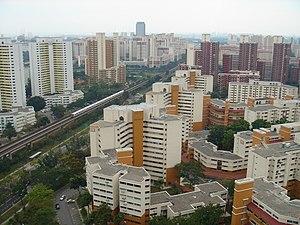
L'urbanisation est un mouvement historique de transformation des formes de la société que l'on peut définir comme l'augmentation du nombre de ceux qui habitent en ville par rapport à l'ensemble de la population. C'est donc un processus de développement des villes et de concentration des populations dans ces dernières. Le processus spatio-temporel de l'urbanisation se fait différemment selon les pays et les villes.
Le Housing and Development Board est une commission statutaire du Ministry of National Development de Singapour, responsable de l'administration des logements sociaux à Singapour. Le HDB est en général considéré comme l'agence ayant permis l'éradication des bidonvilles et squats de Singapour dans les années 1960 tout en relocalisant les habitants dans des logements à coûts modiques construits par l'État.
Un grand ensemble, parfois qualifié de cité ou cité HLM, est un type de forme urbaine, généralement de grande étendue, censé accueillir un grand nombre d'habitants, et dans une certaine mesure caractérisé par le caractère répétitif de ses bâtiments.